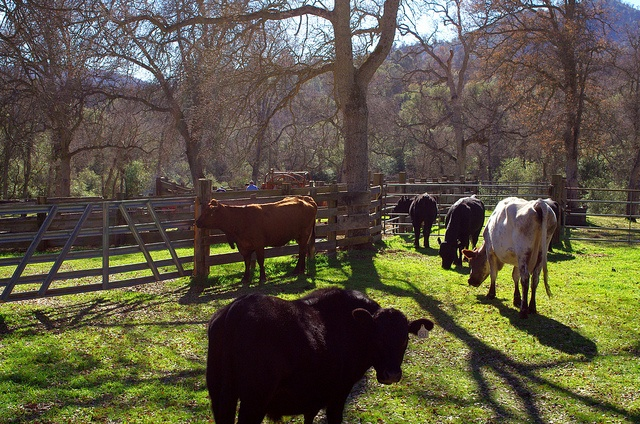
Cows of various colors in a green paddock
Several cows stand in a field with a slatted fence.
A number of cattle grazing inside a wooden fence.
Several cows grazing and eating in a pasture.
a number of cows in a field near a tree